See You in My 19th Life

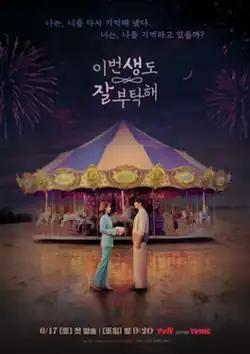
Promotional poster

See You in My 19th Life is a 2023 South Korean television series starring Shin Hye-sun, Ahn Bo-hyun, Ha Yoon-kyung, and Ahn Dong-goo. It is based on a webtoon of the same name by writer Lee Hye, which was published on Naver Webtoon. It aired on tvN from June 17 to July 23, 2023, every Saturday and Sunday at 21:20 (KST). It is also available for streaming on TVING and Netflix in selected regions.